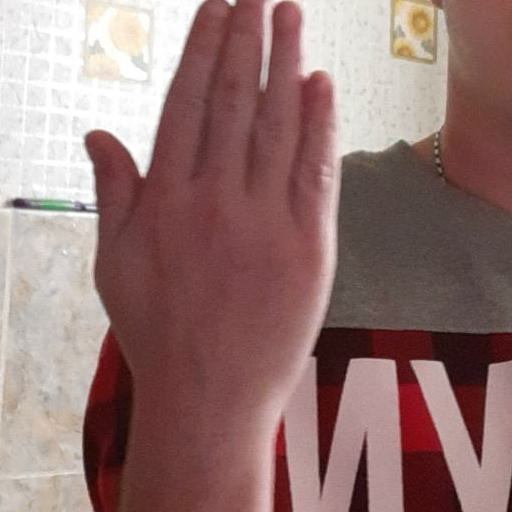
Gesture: stop_inverted